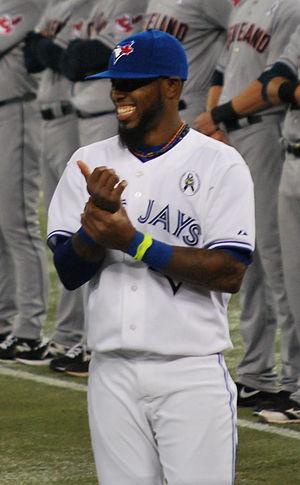
José Bernabe Reyes est un joueur d'arrêt-court de la Ligue majeure de baseball.